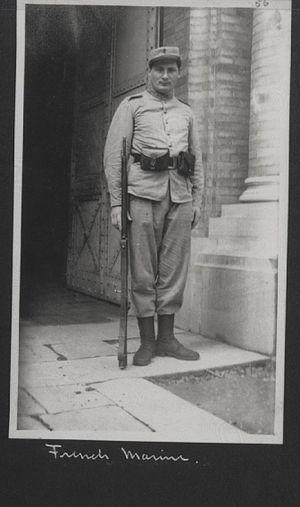
Les troupes de marine sont une composante/spécialité de l'Armée de terre française qui regroupe plusieurs Armes : infanterie, artillerie, cavalerie blindée, transmissions, génie et troupes aéroportées.